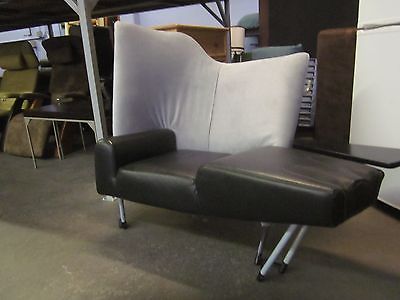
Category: chair